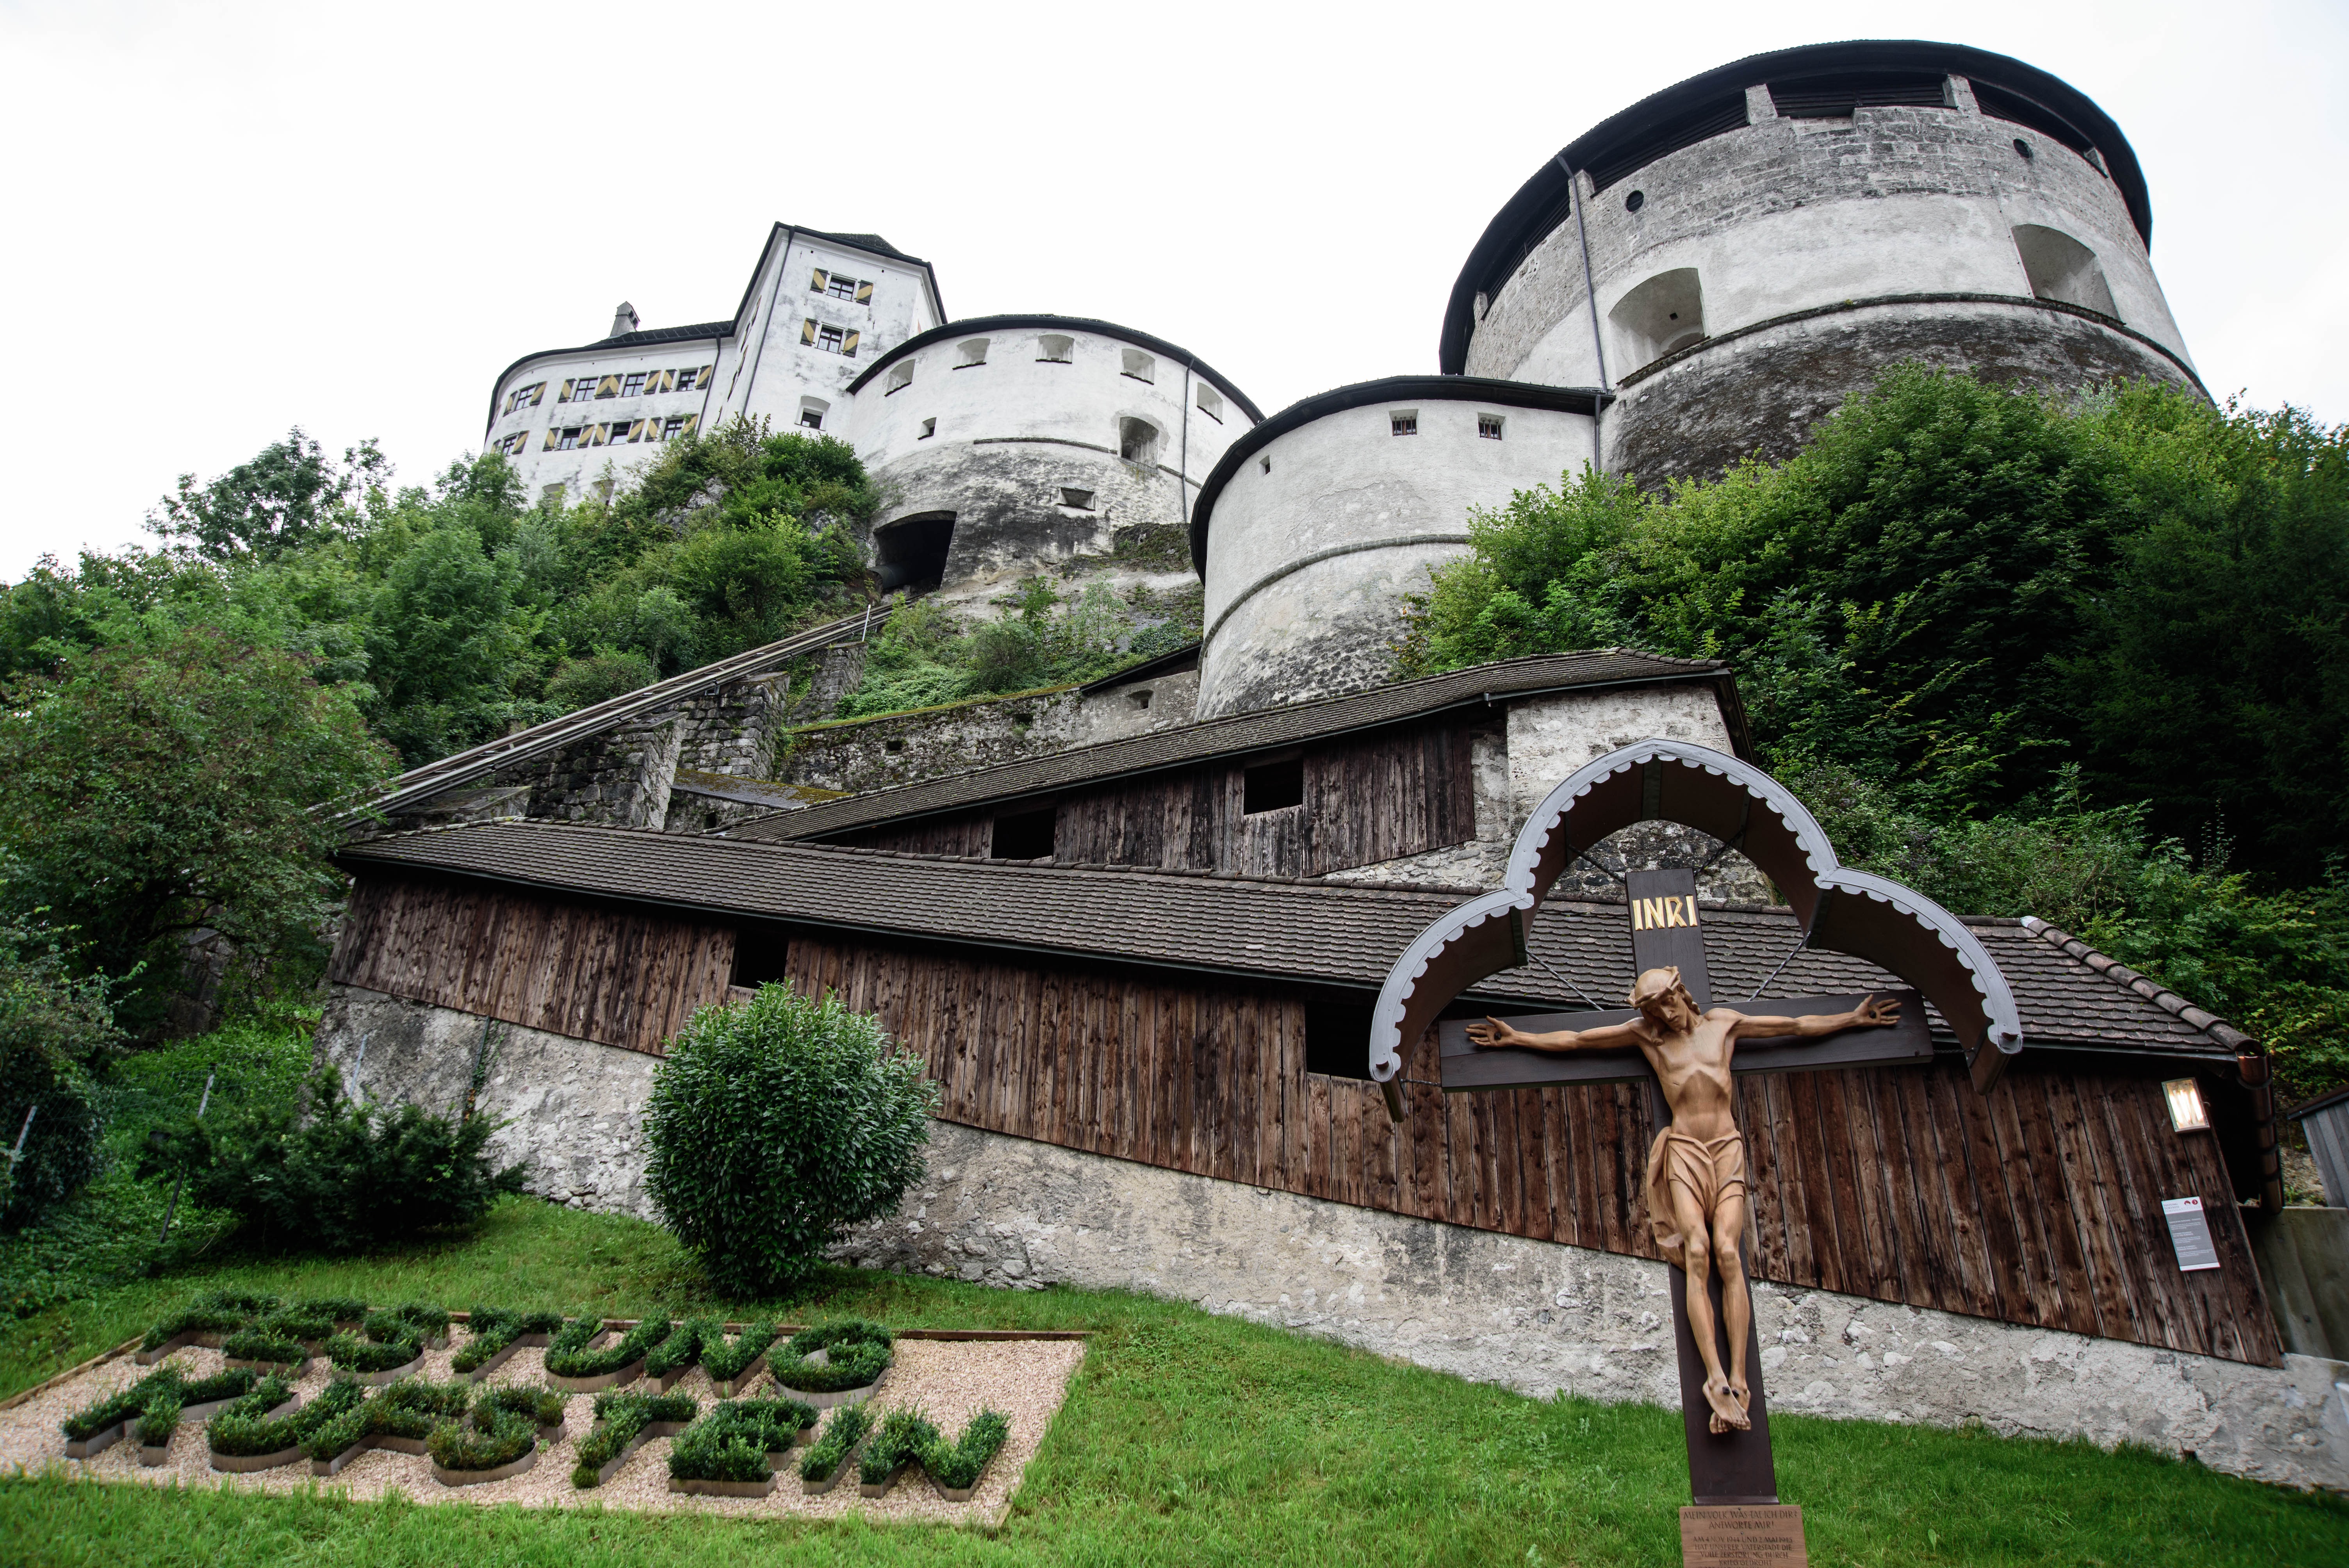
mansion, building, castle, landmark, chapel, fortification, places of interest, fortress, monastery, estate, historically, kufstein, tyrol, fixed